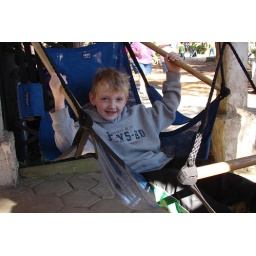
renfest: mack in sky chair